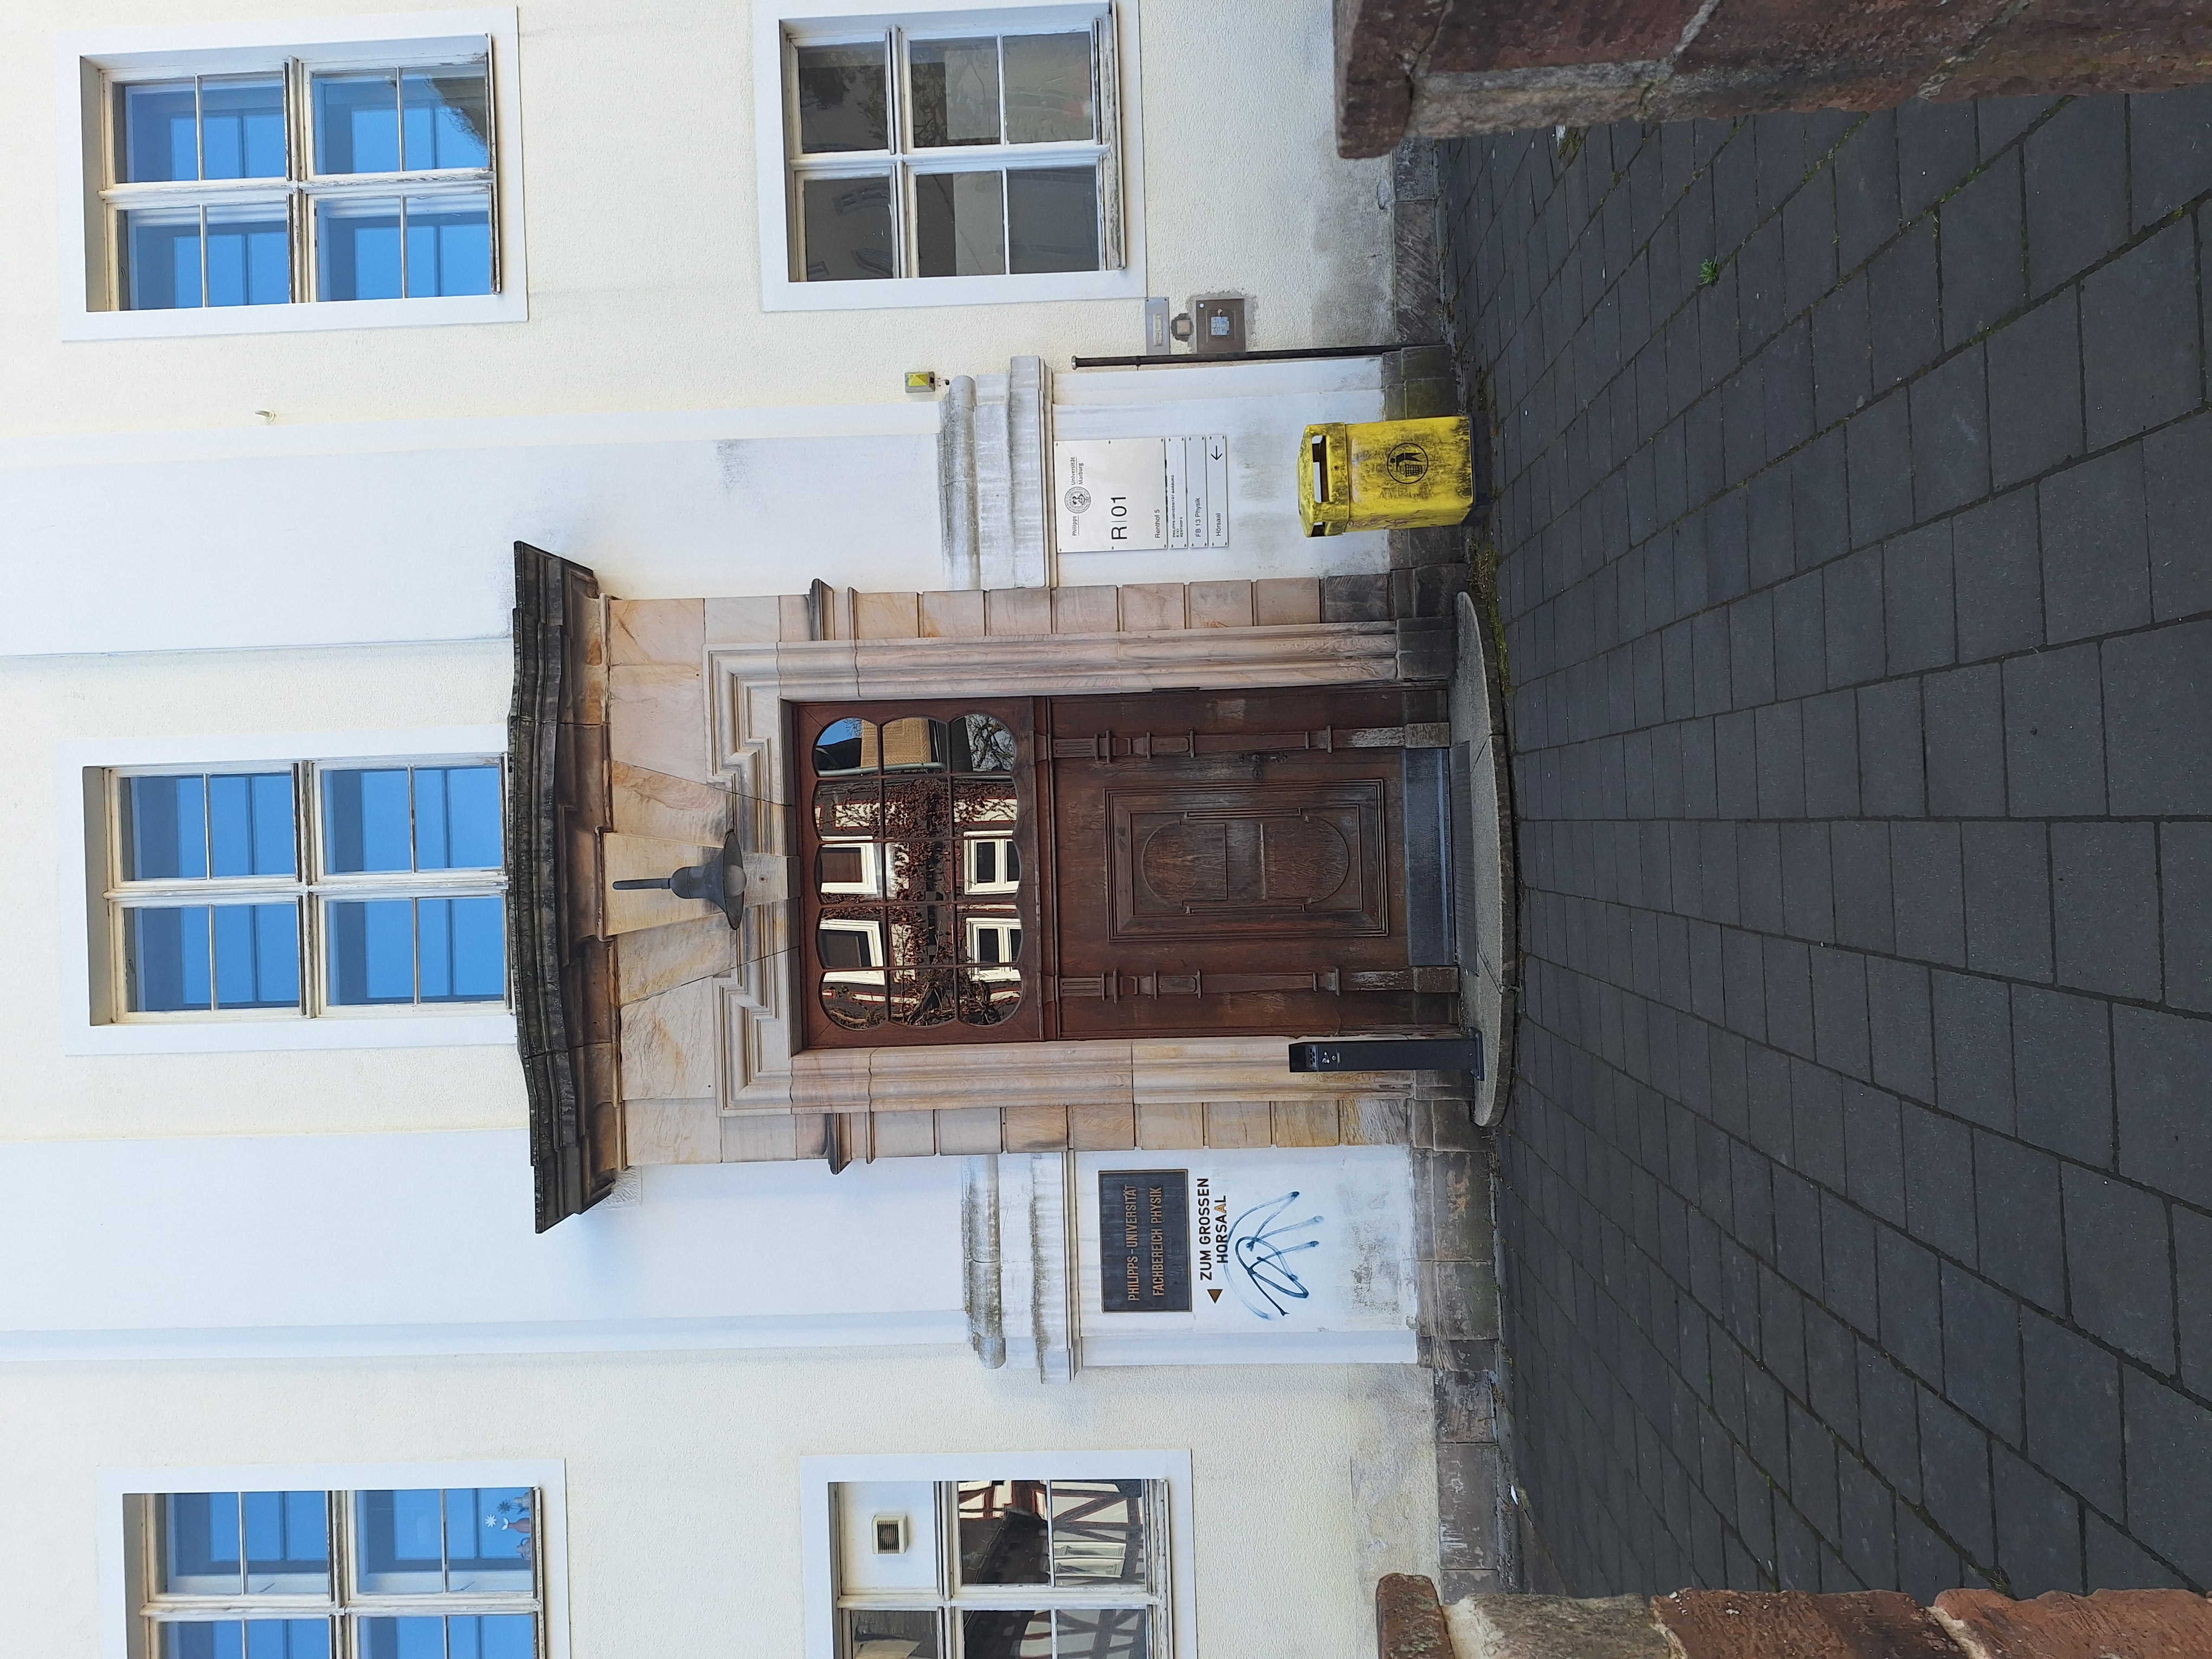
Building: Renthof 5